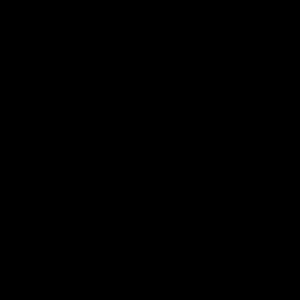
Sony Dynamic Digital Sound est un système de Formats multicanal mis au point par la société Sony. Le son est enregistré sur les deux bords extérieurs de la copie 35 mm du film. Le système prend en charge jusqu’à 8 canaux sonores indépendants : 5 canaux avant, 2 canaux surround et un canal LFE. Le SDDS est downmixable et réductible en 5.1.
Le format audio 7.1 désigne plusieurs systèmes sonores à huit canaux de reproduction. Toy Story 3 est le 1ᵉʳ film diffusé en 7.1